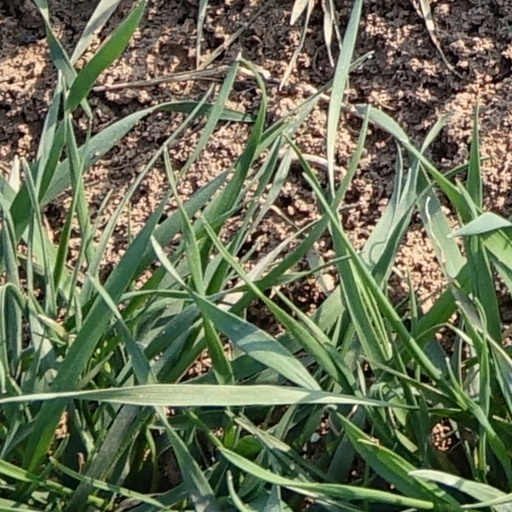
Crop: wheat